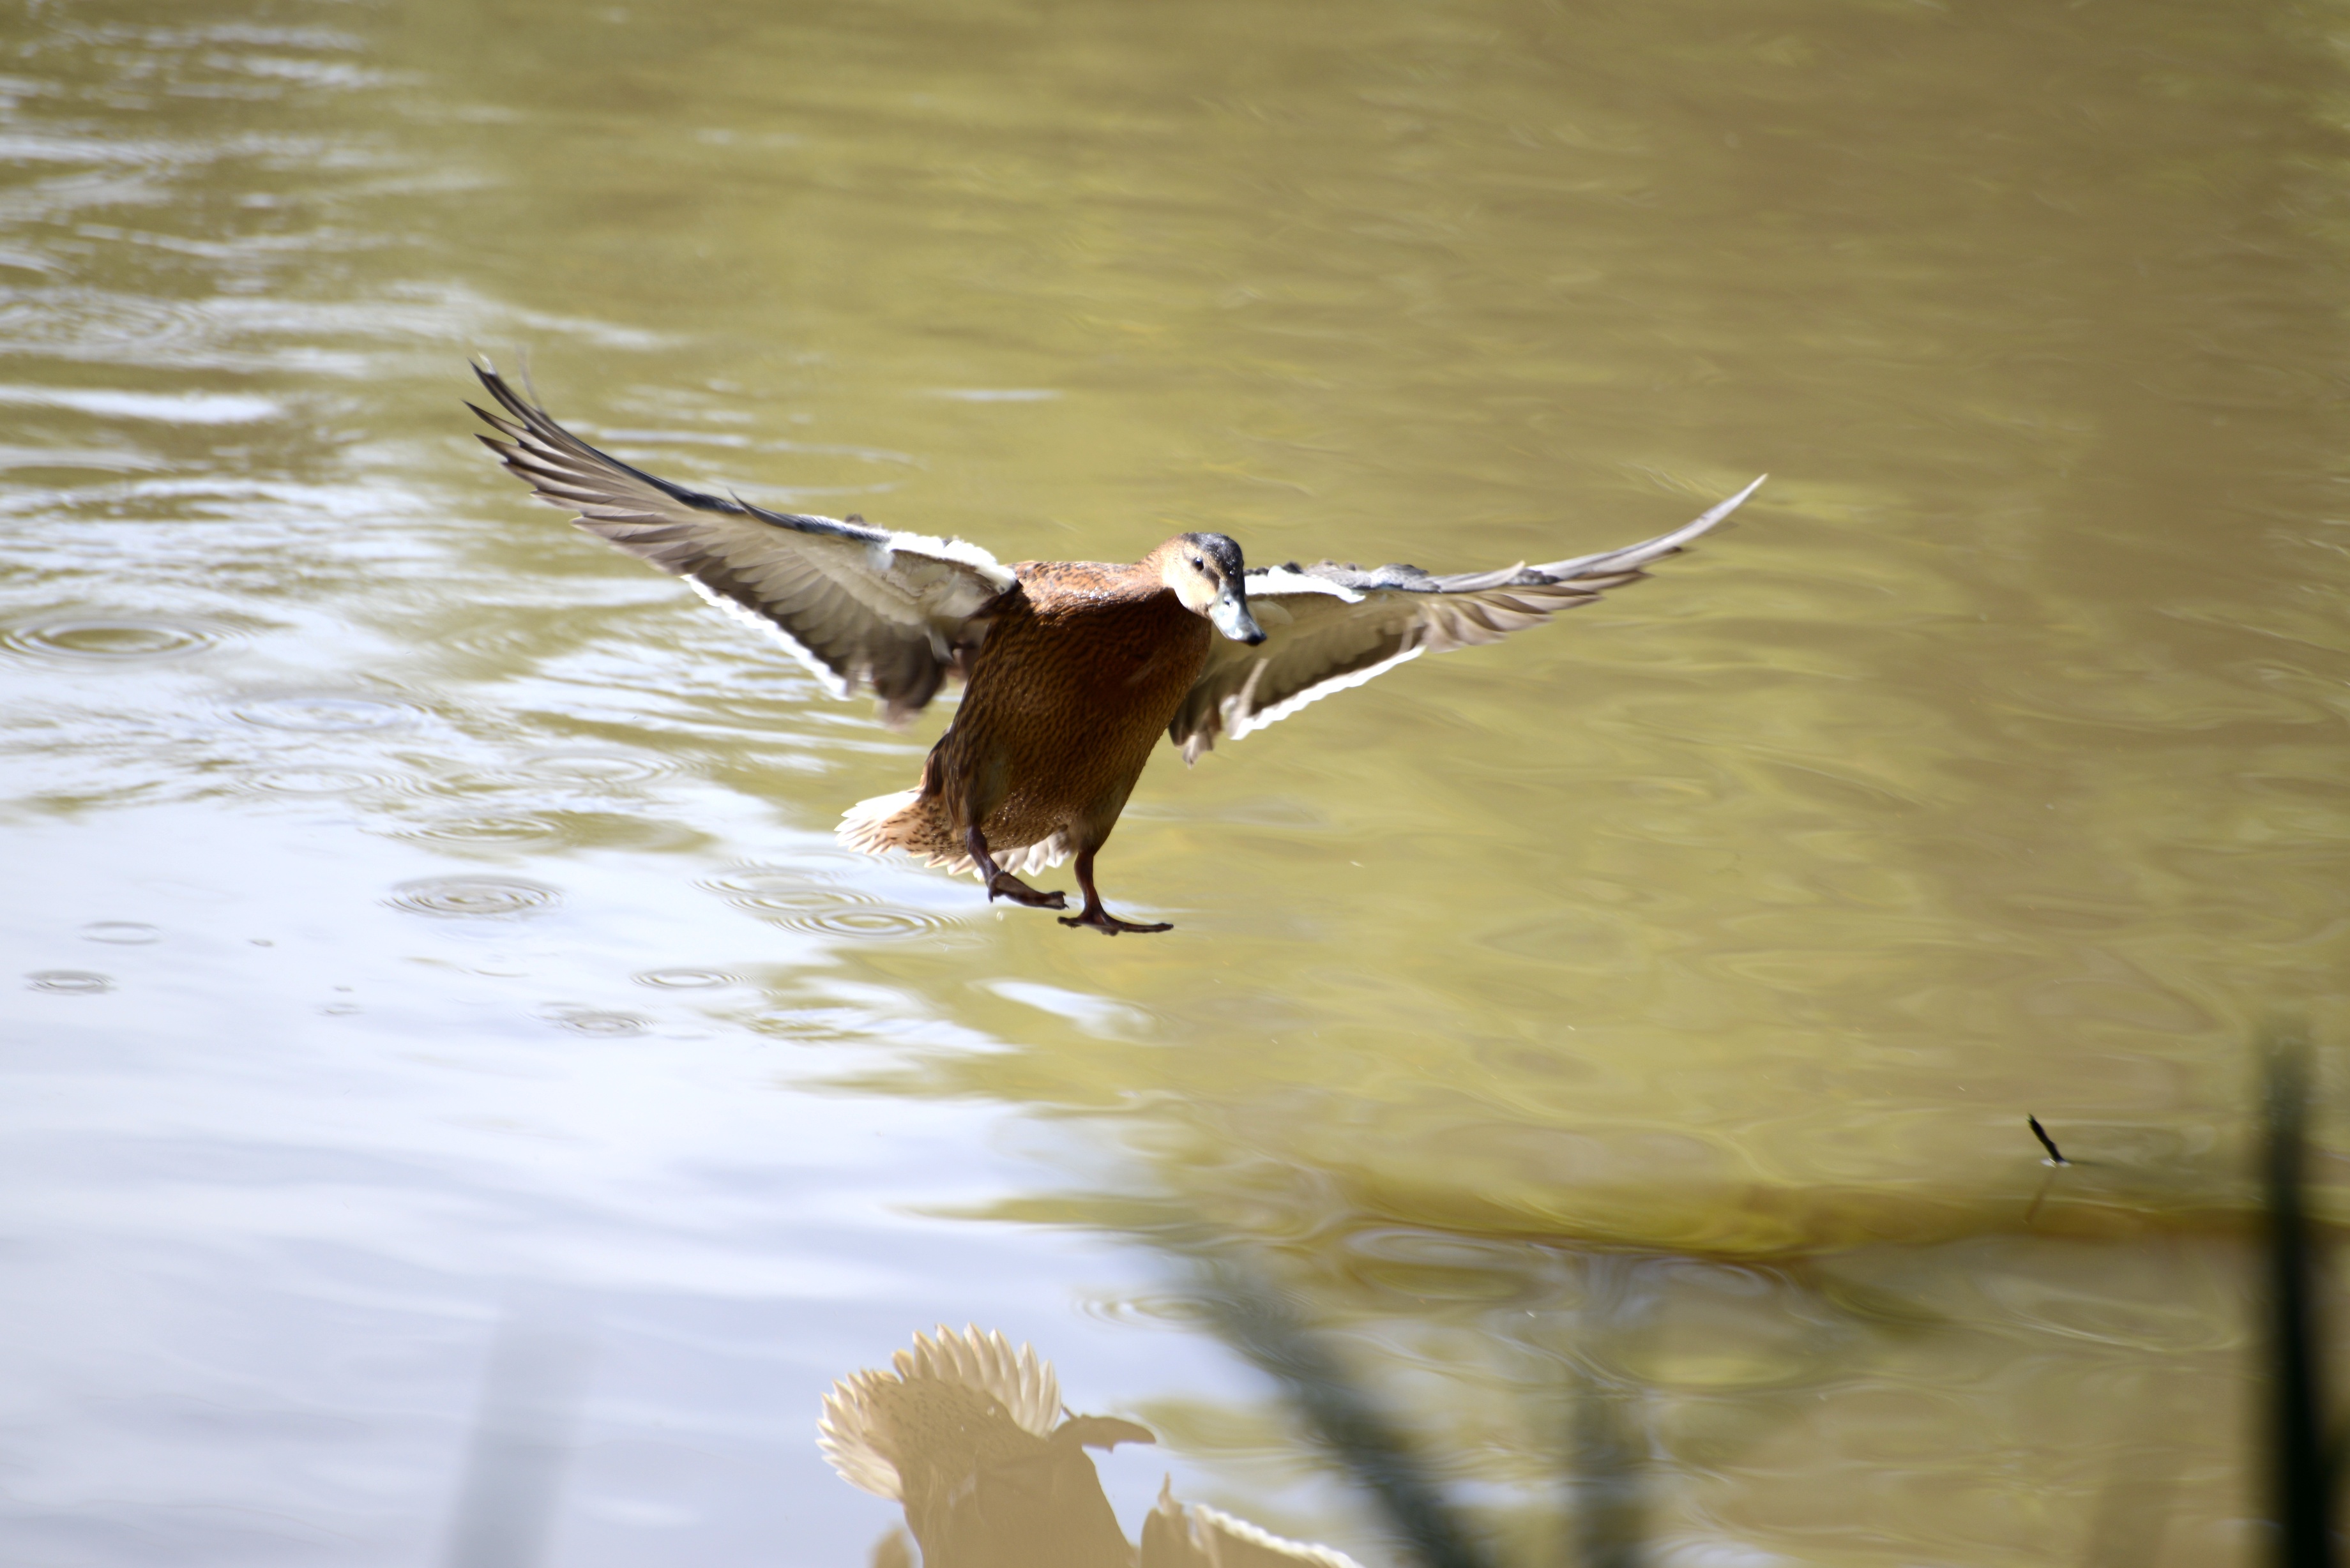
nature, bird, wing, wildlife, beak, nikon, fauna, birds, duck, vertebrate, nikkor, water bird, d800, 70300mm, nikond800, 70300mmf4556gvr